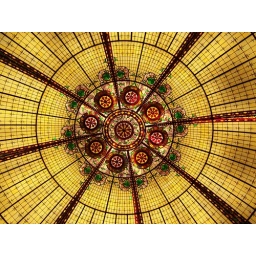
Stained glass window in the Paris.